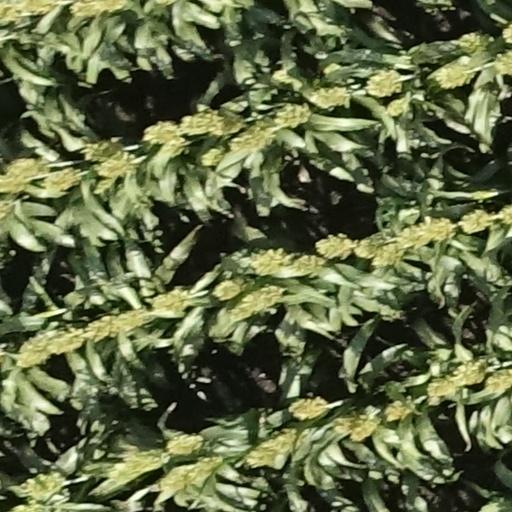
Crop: sorghum